United States Army Pigeon Service

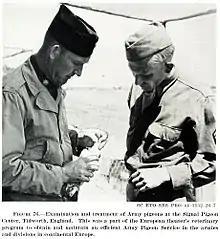
A war pigeon at Signal Pigeon Center Tidworth (UK), United States Army Pigeon Service

The United States Army Pigeon Service ( Signal Pigeon Corps) was a unit of the United States Army during World War I and World War II. Their assignment was the training and usage of homing pigeons for communication and reconnaissance purposes.